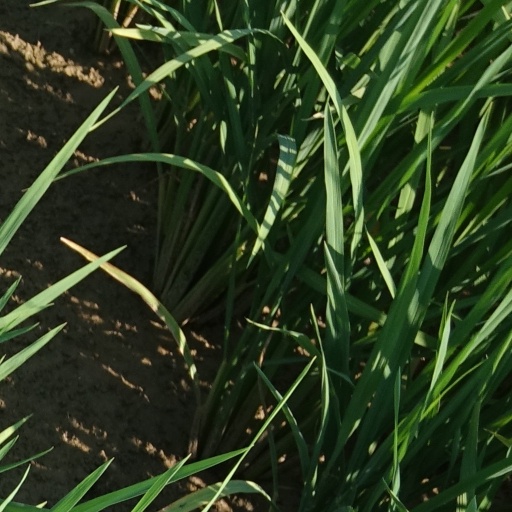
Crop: rice